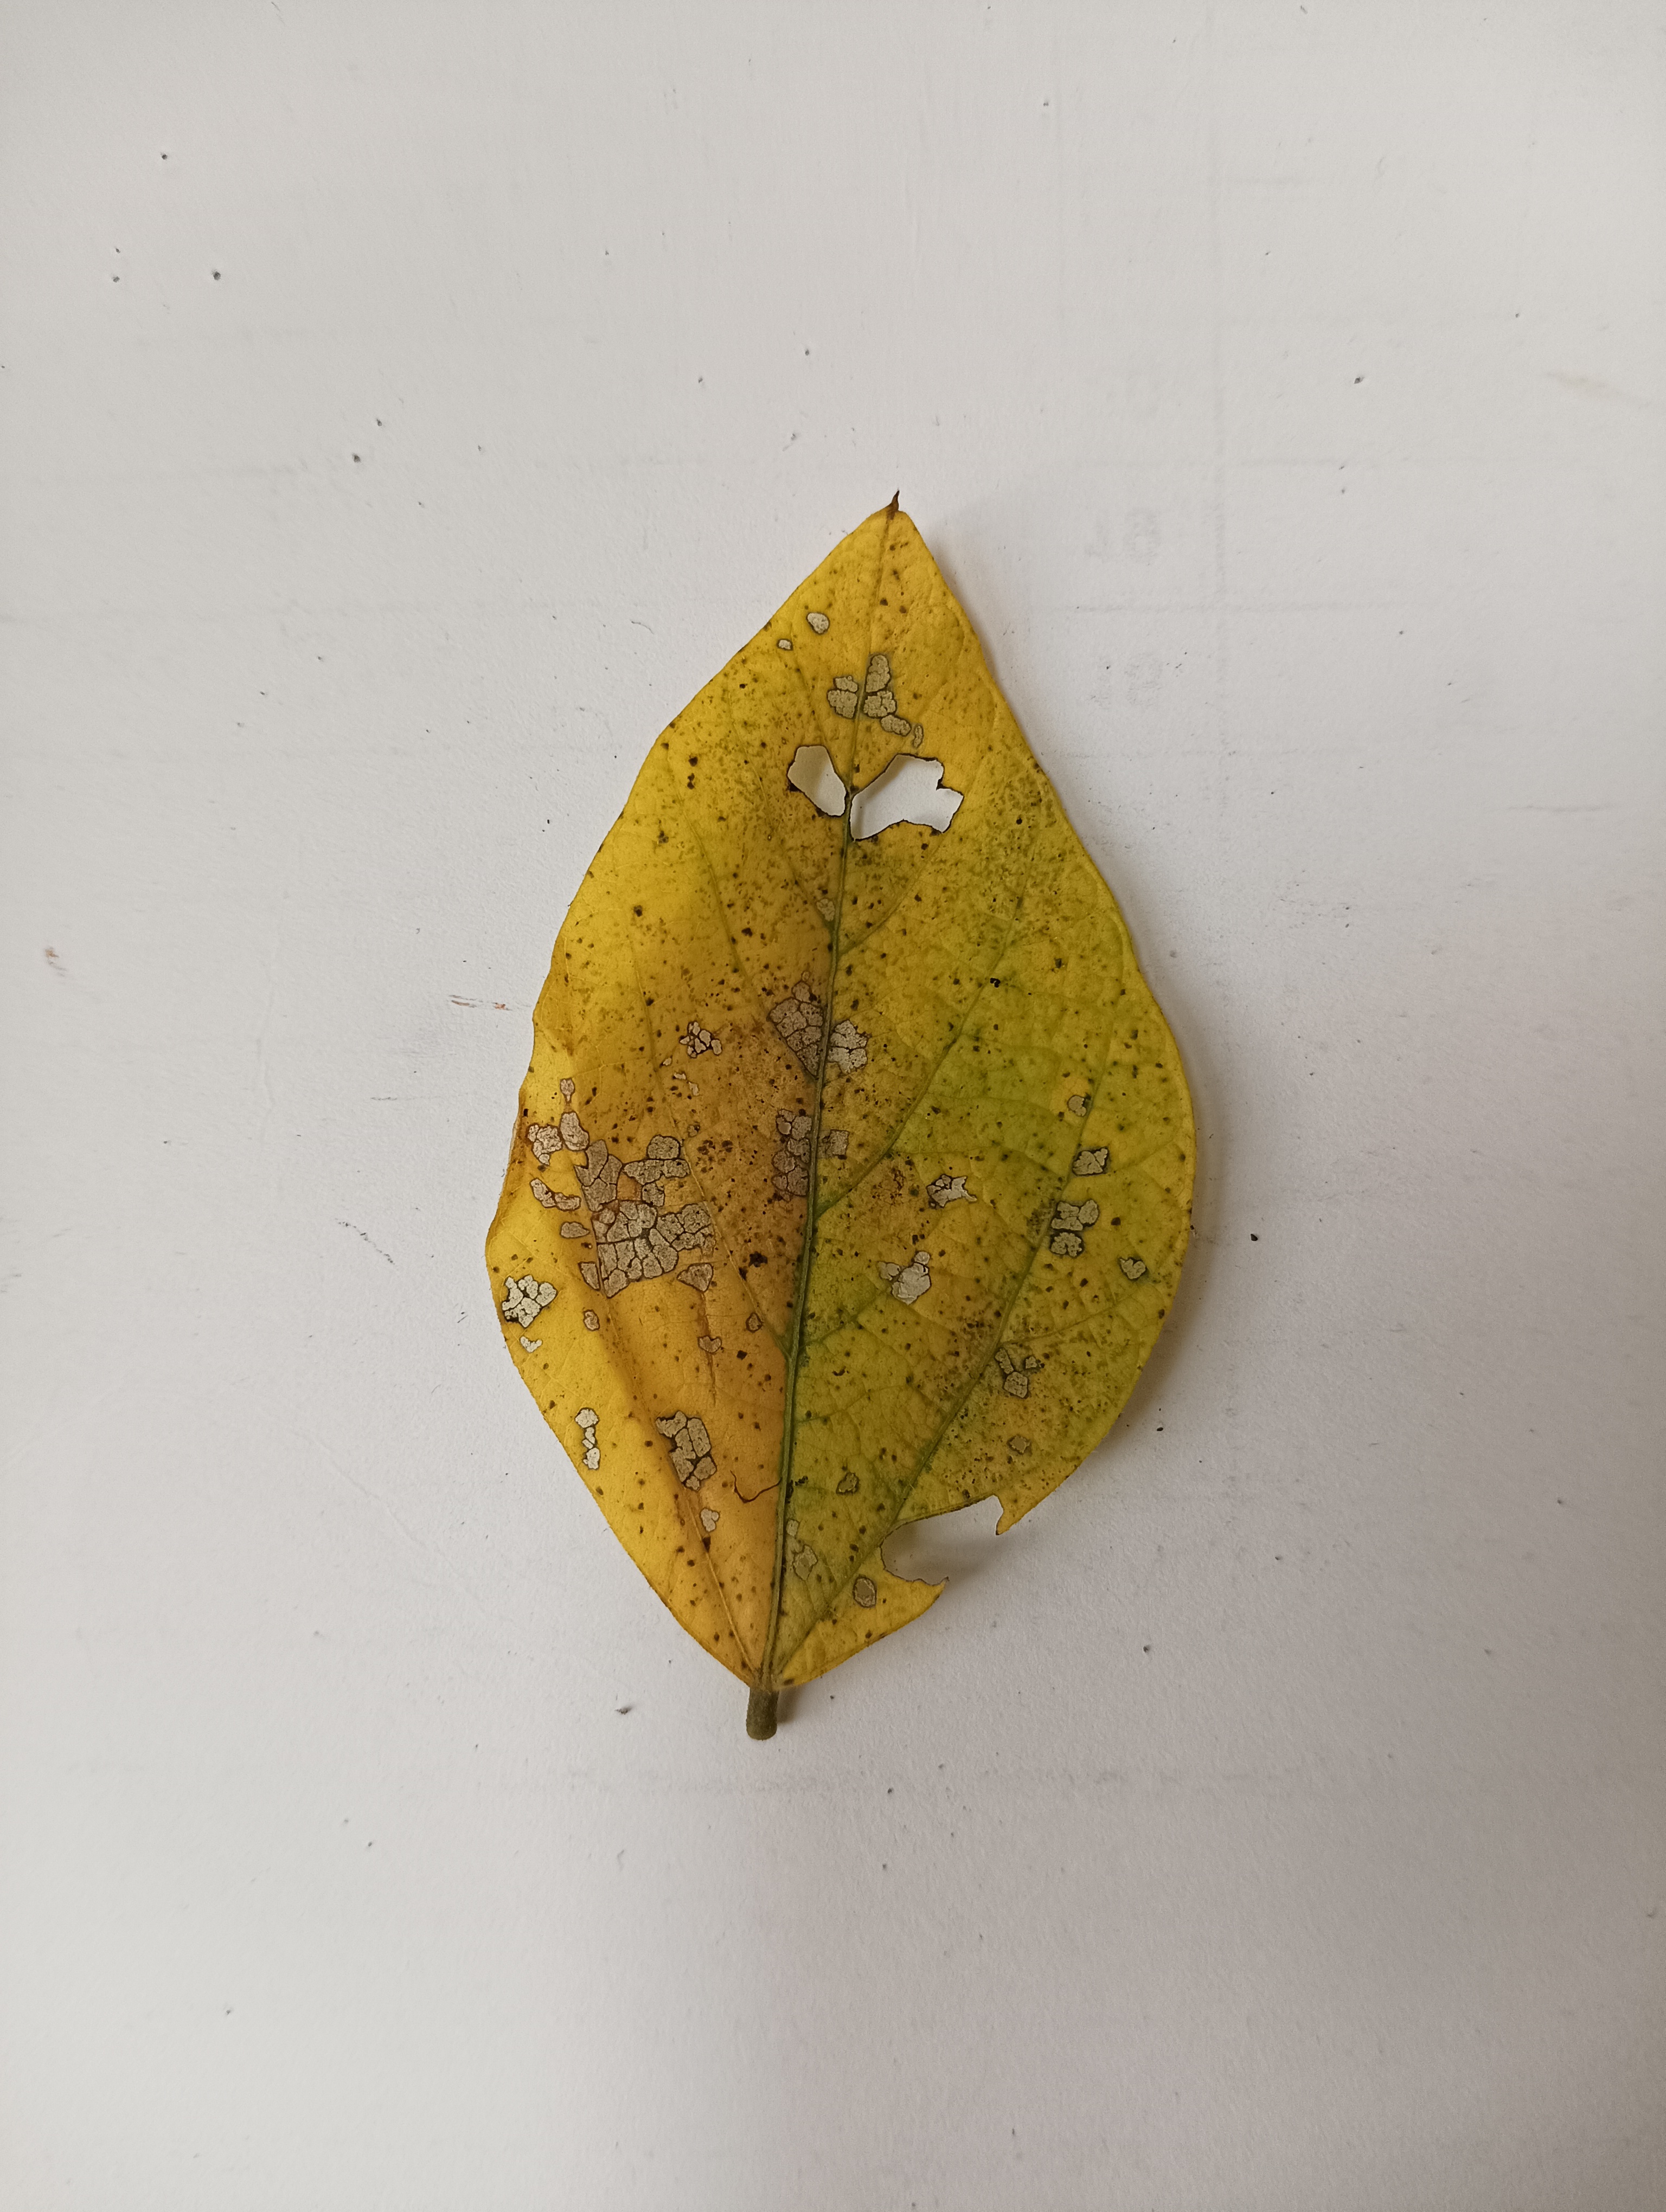
Label: Vein Necrosis